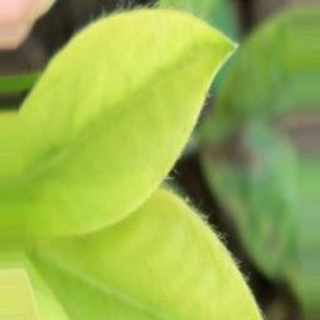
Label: groundnut_nutrition_deficiency